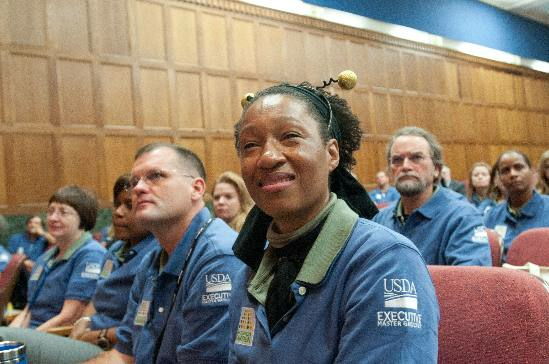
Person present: Yes